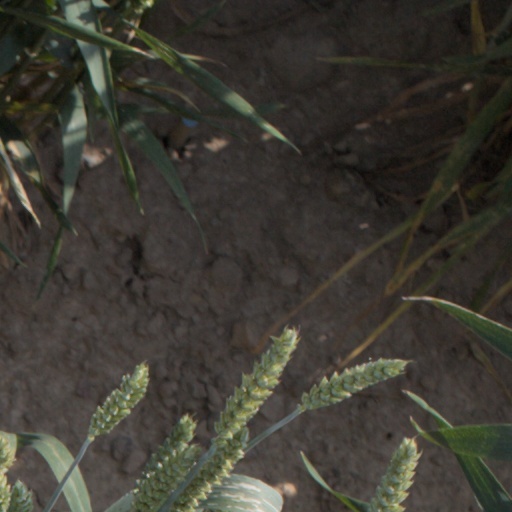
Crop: wheat